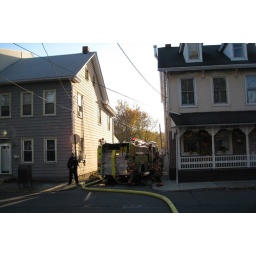
3 alarm house fire in Catasauqua, PAIt's yellow so I think that's a Catty Fire engine.